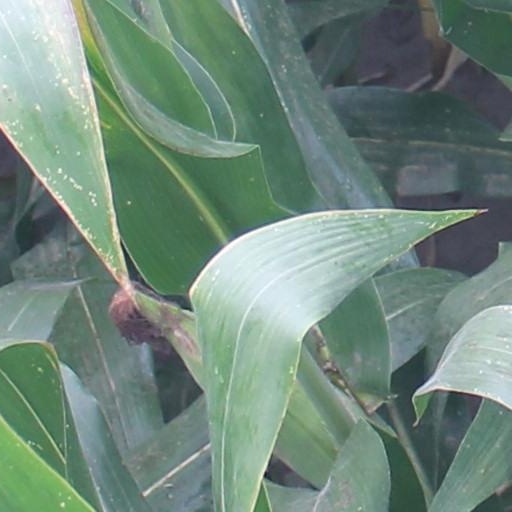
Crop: maize; corn